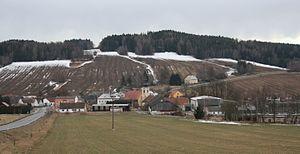
Číměř est une commune du district de Jindřichův Hradec, dans la région de Bohême-du-Sud, en République tchèque. Sa population s'élevait à 710 habitants en 2020.